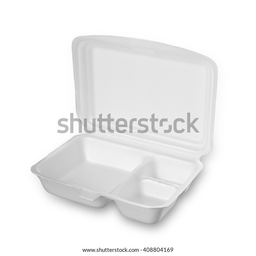
Label: paper